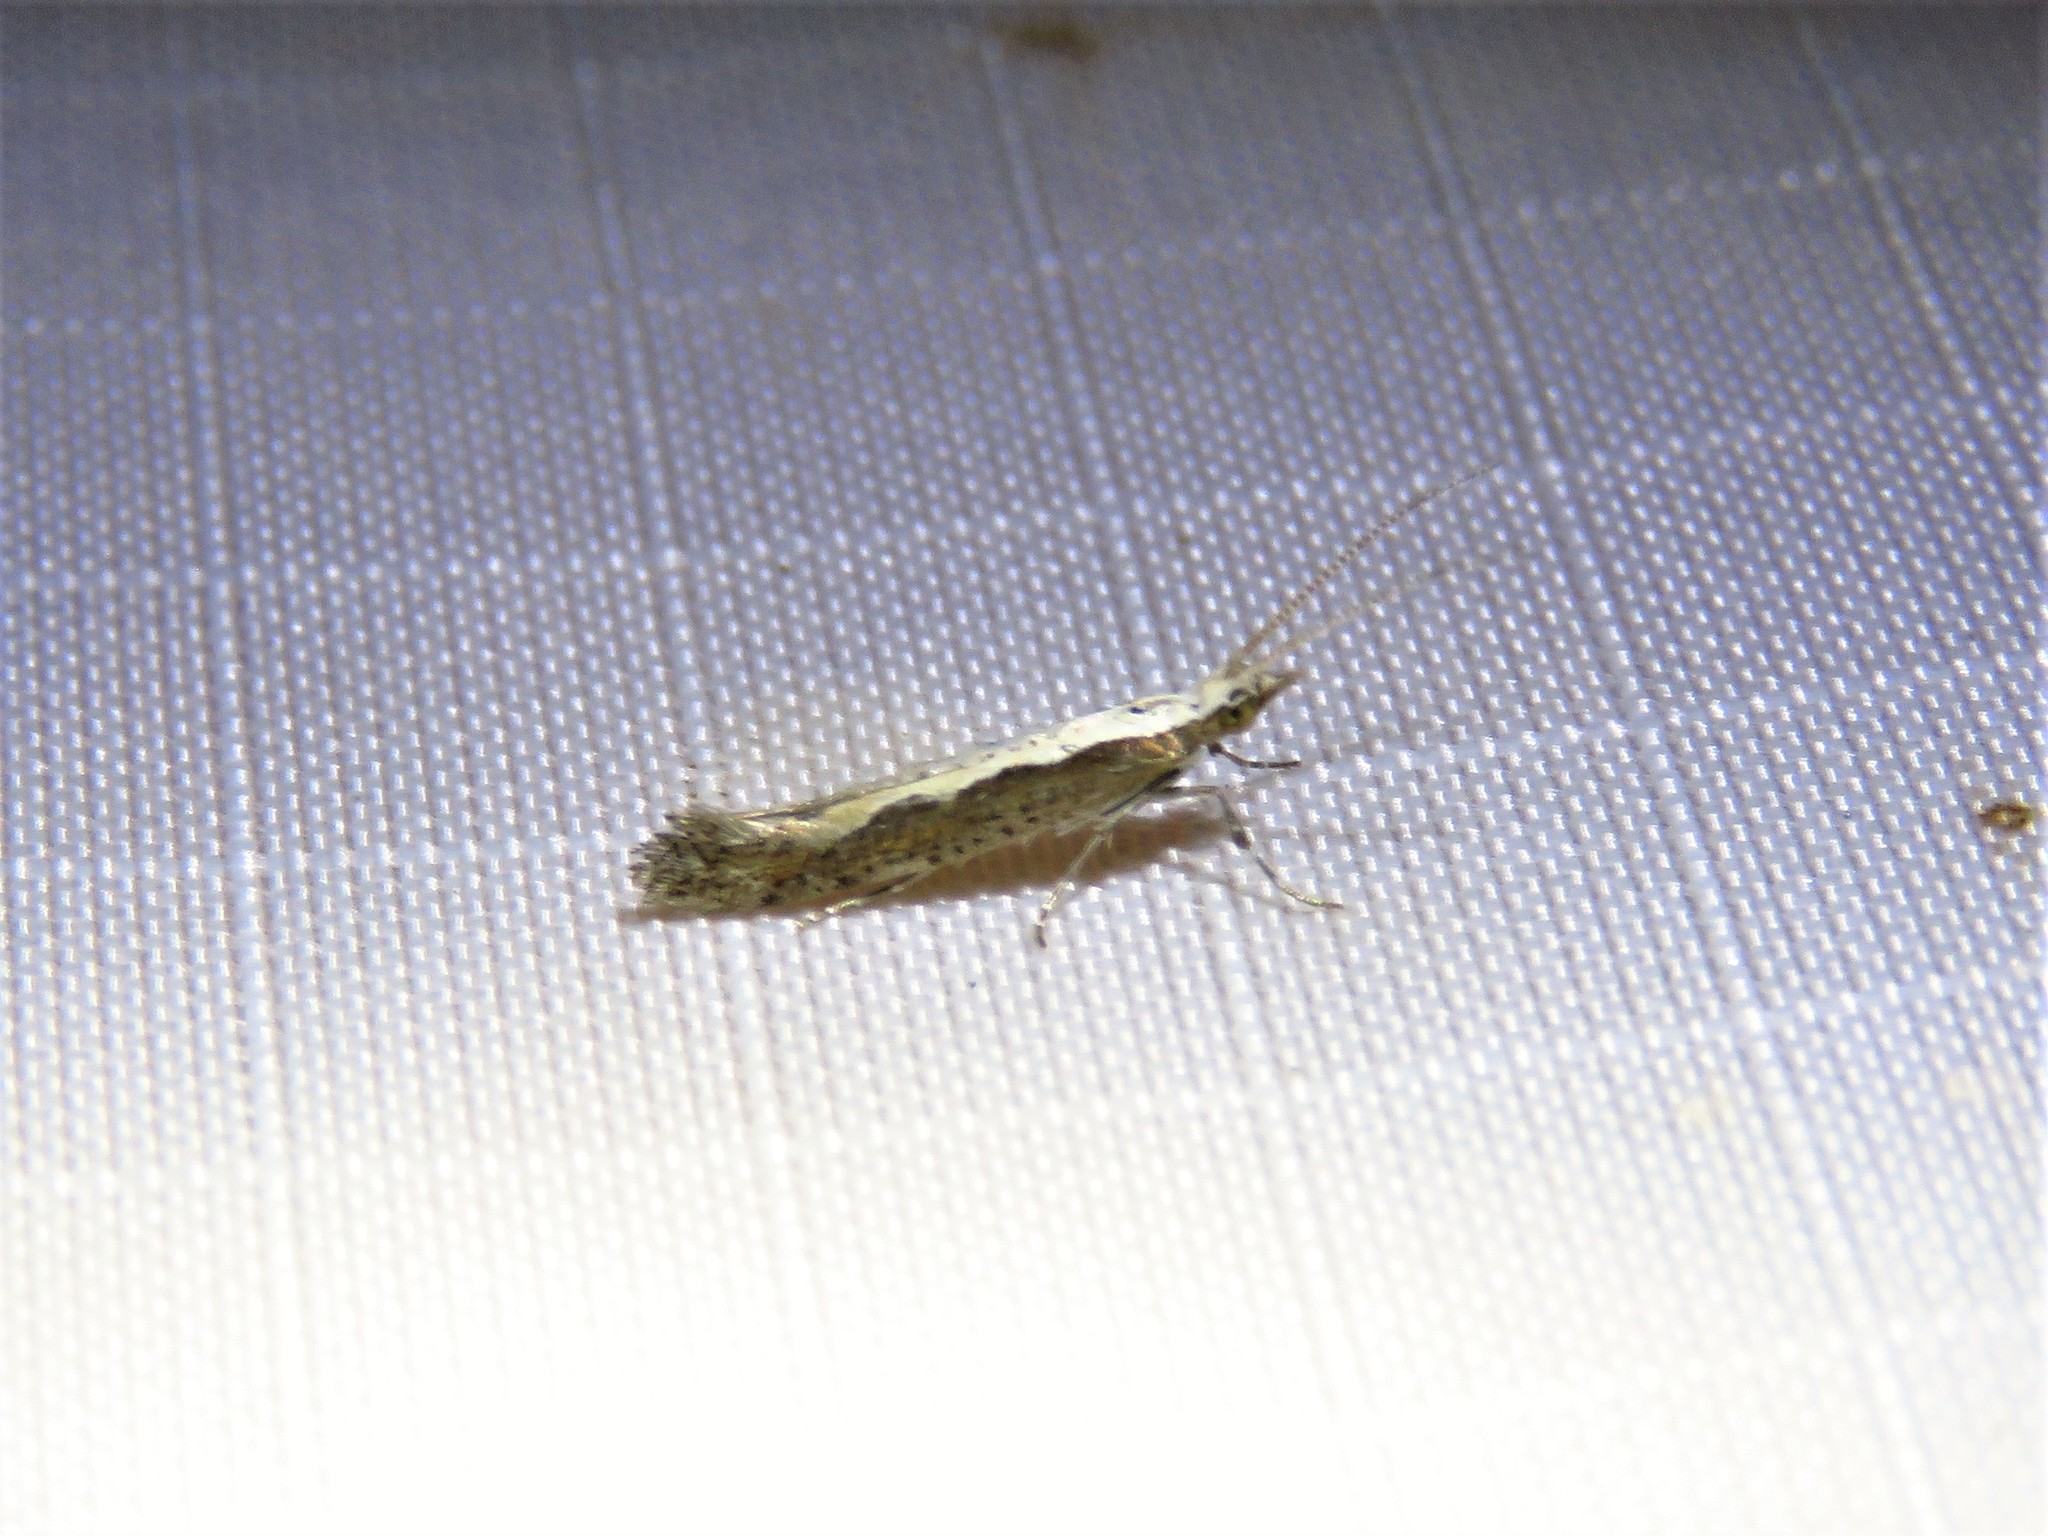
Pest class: diamondback_moth